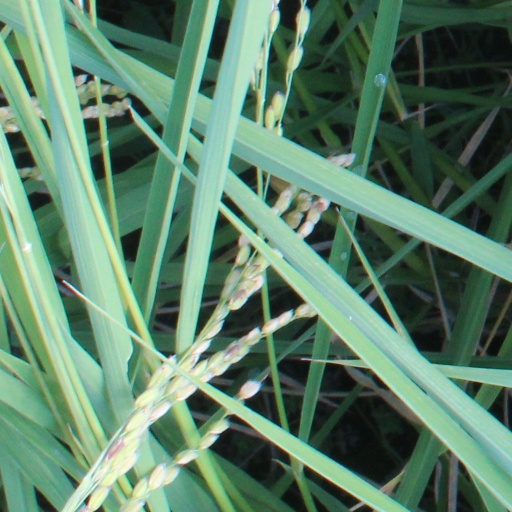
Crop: rice